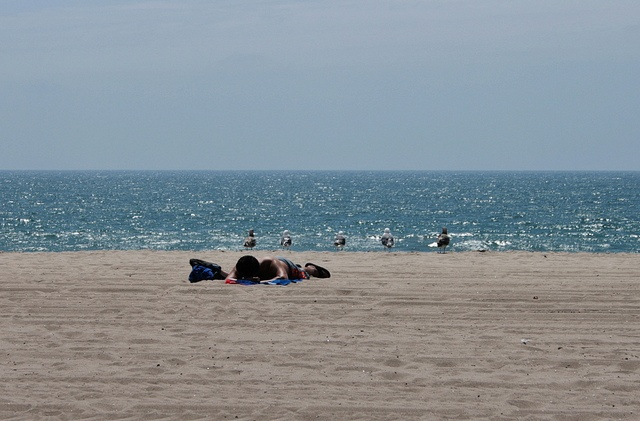
A group of people getting a sun tan on a beach.
People laying on the sand, in the sun, at the beach.
Beach scene showing a sunbather and some seagulls near water.
A person lying in the sand on the beach
A lone beach goer rest on a towel in the sand.